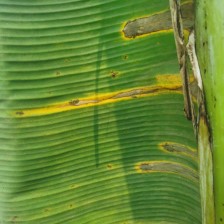
Label: pestalotiopsis